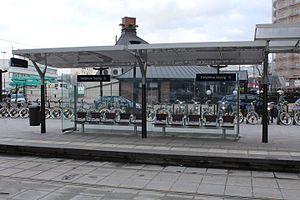
Station de tramway Delphine Seyrig de la ligne 3b du tramway d'Île-de-France
La liste des stations du tramway d'Île-de-France propose un aperçu des stations actuellement en service sur les lignes de tramway d'Île-de-France, en France. La première ligne a ouvert en 1992. L'ensemble des lignes, qui ne sont pas toutes en correspondance entre elles, comprend 204 stations, depuis le 14 décembre 2019, date d'extension de la ligne 4 du tramway d'Île-de-France.